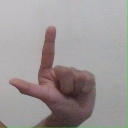
अक्षर: ल